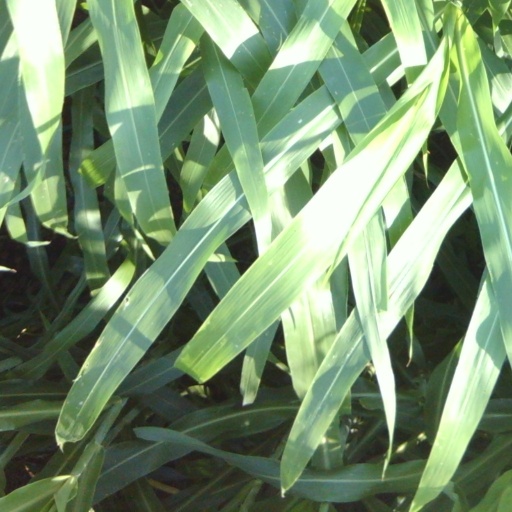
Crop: sorghum